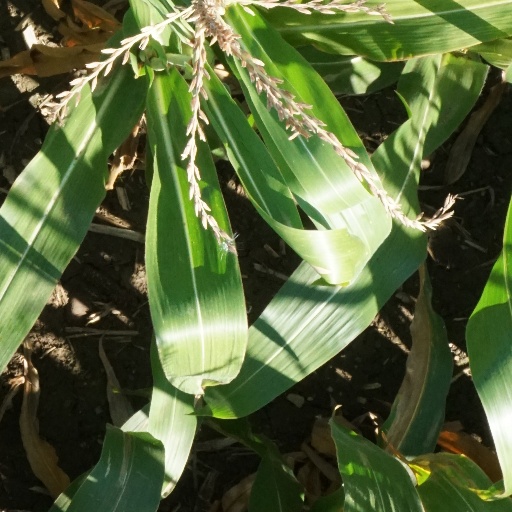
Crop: maize; corn